National Technical University of Athens

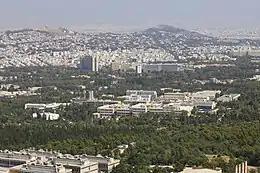
View of the Zografou campus from Kalogeros hill

The main campus is located in the Zografou area of the Athens metropolitan area, housing all the schools of NTUA except architecture, which remains in its traditional location on the Patission Avenue for historical reasons. The main campus spreads over an area of about 190 acres, 6 km from the center of Athens. It includes buildings of 65 acres with fully equipped lecture theaters, laboratories, libraries, gyms, a central library, a computer center and a medical center.